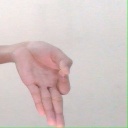
अक्षर: ज्ञ